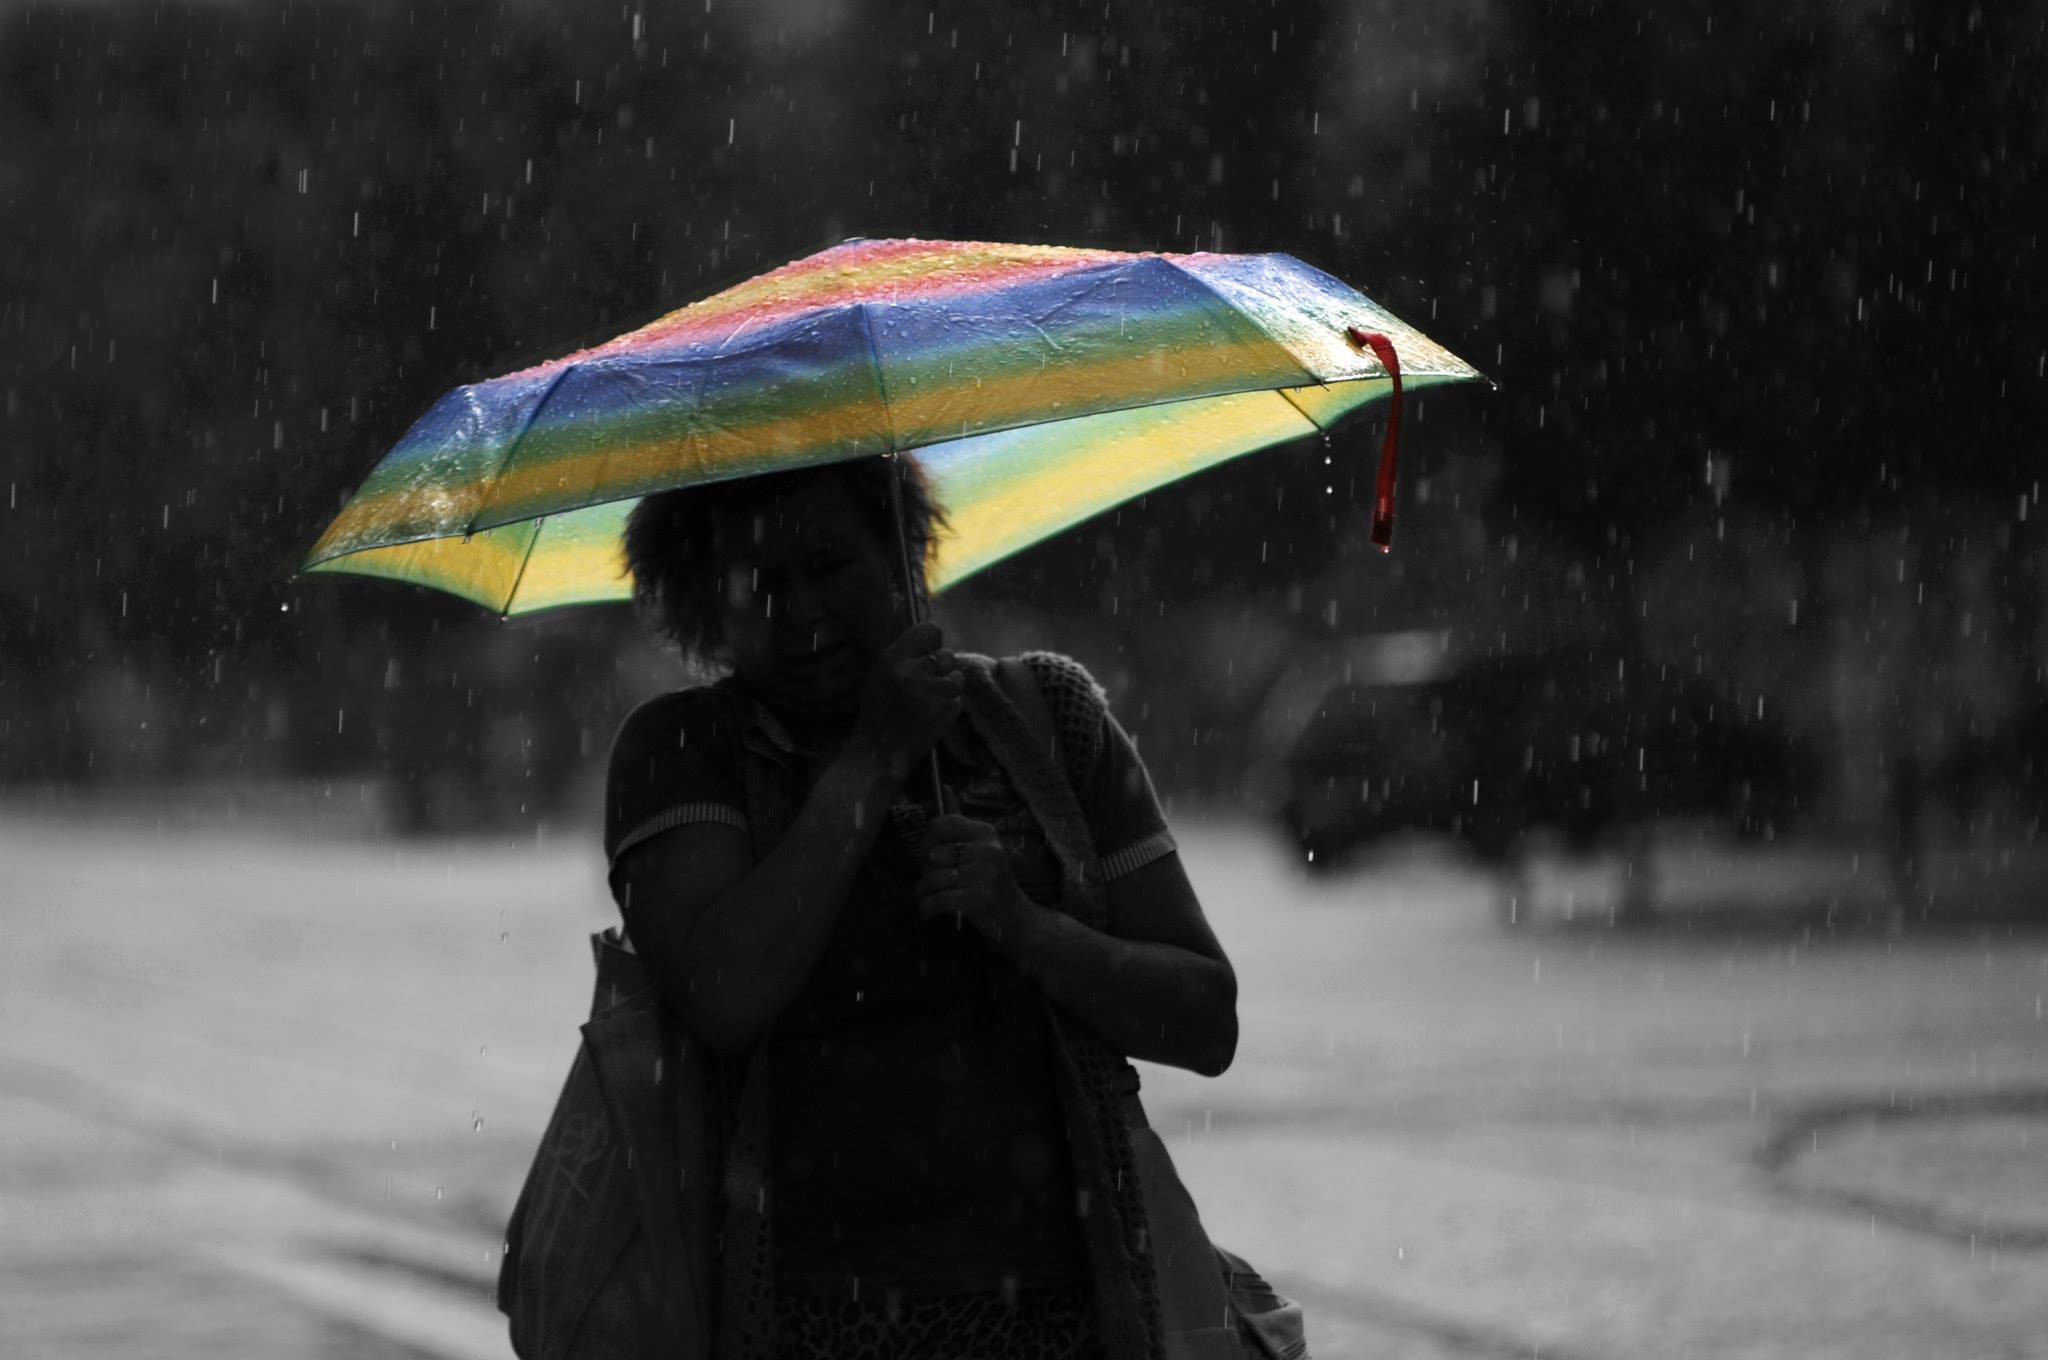
snow, winter, woman, rain, umbrella, color, weather, black, colors